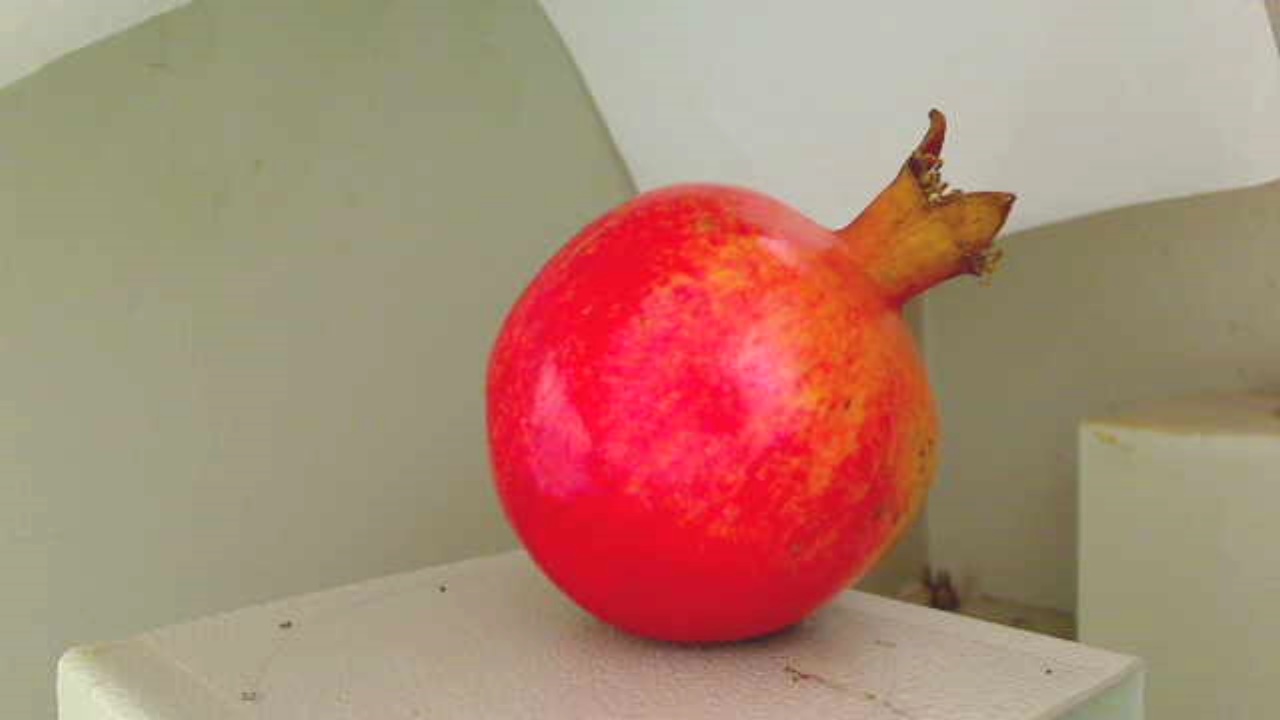
Grade: grade-3
Quality: quality-3